Clarence A. Martin

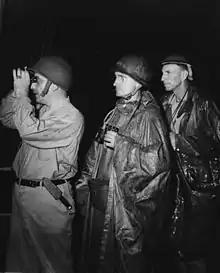
Martin (center) observes the landing at Saidor with Rear Admiral Daniel E. Barbey, and Brigadier Ronald Hopkins.

Due to his leadership abilities, as well as his own personal bravery, Martin was promoted to the temporary rank of brigadier general on February 3, 1943, and joined the headquarters of the 32nd Infantry Division as the assistant division commander (ADC) to Major General William H. Gill, who had replaced Harding. He accompanied the division back to Brisbane, where he supervised the re-equipment and retraining of the division for the next campaigns in South Pacific which, as it turned out, took more than six months.